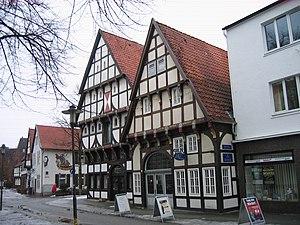
à Herford, arrondissement de Herford, Rhénanie-du-Nord-Westphalie, Allemagne. العربية